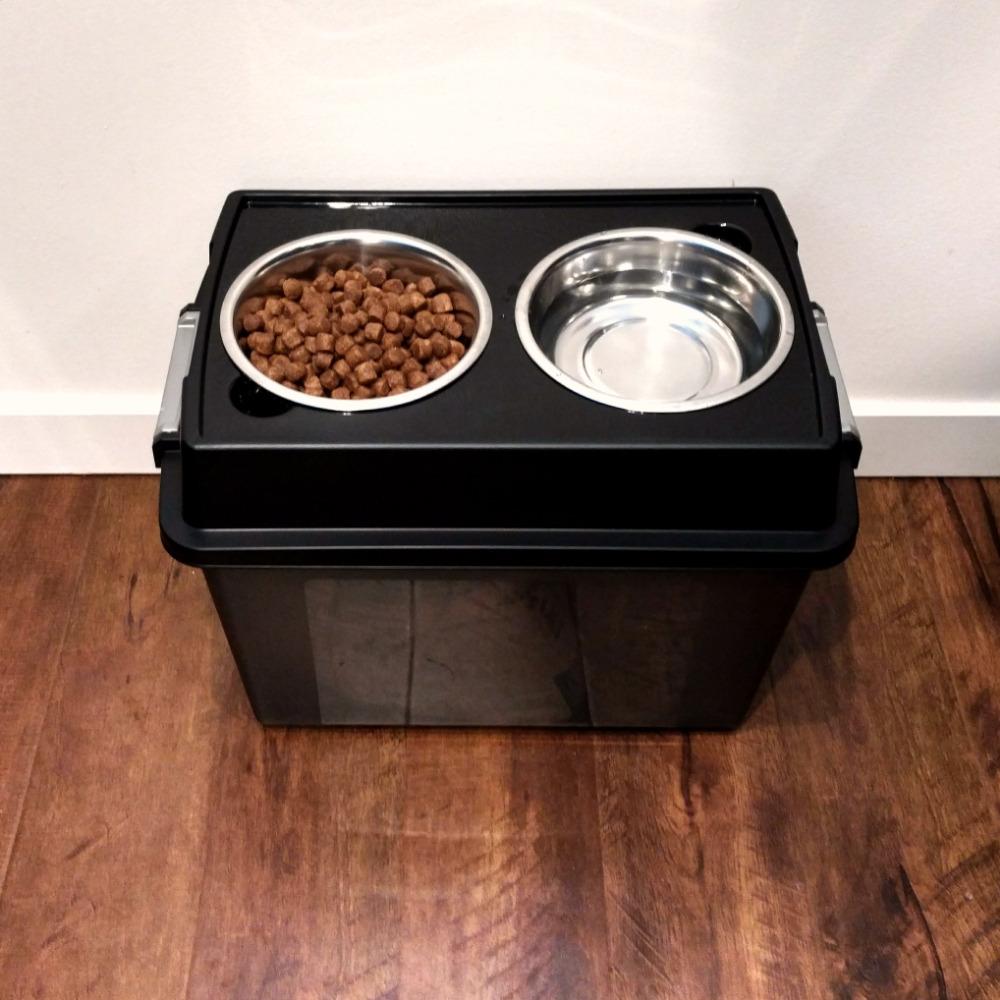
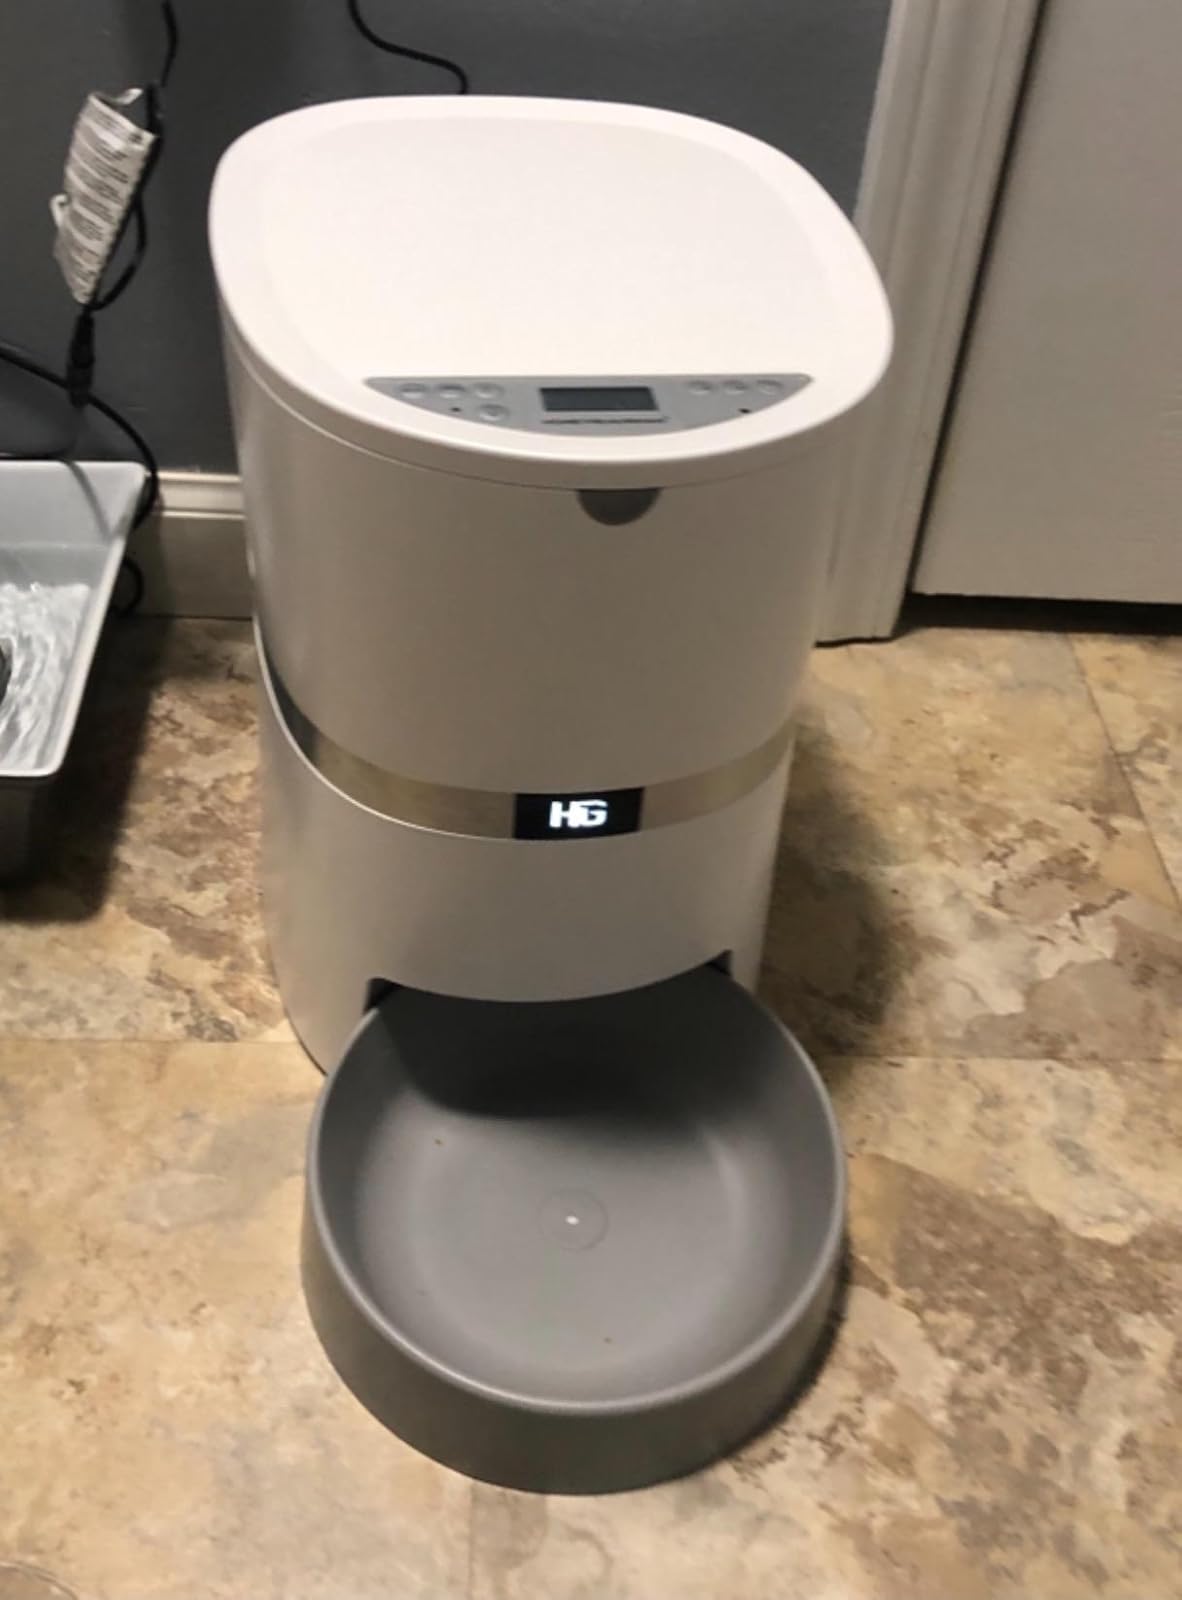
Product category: items_feeder
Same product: no